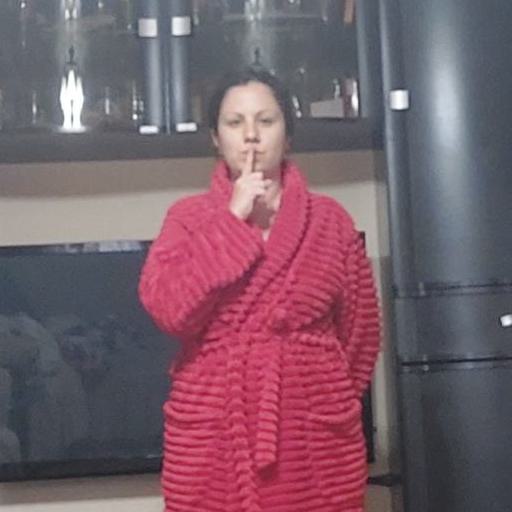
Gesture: mute